Plaza de toros de Acho

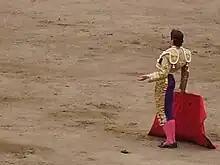
Sebastian Castella at Acho, 2008

In 1765, Agustín Hipólito de Landaburu sought permission to construct what he called "a fixed plaza for the corridas de toros" that would take place in Lima during the city's celebration of Carnival. The plaza would be constructed in the Rímac district on a site that had been used for several temporary bullrings since 1754. The site was called “el Hacho,” a Quechua word meaning “elevated place with view of the sea.” Construction on the plaza officially began on 30 January 1766.